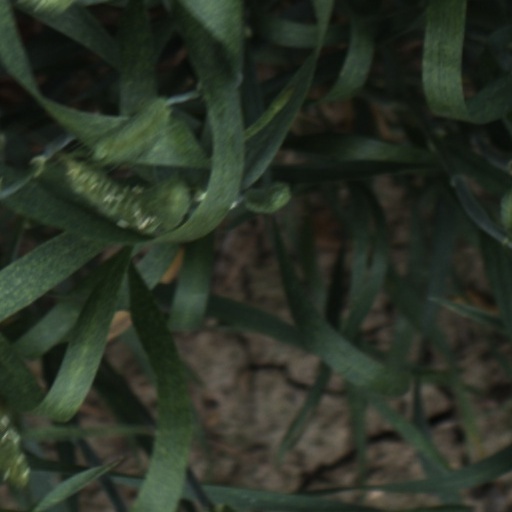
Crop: wheat